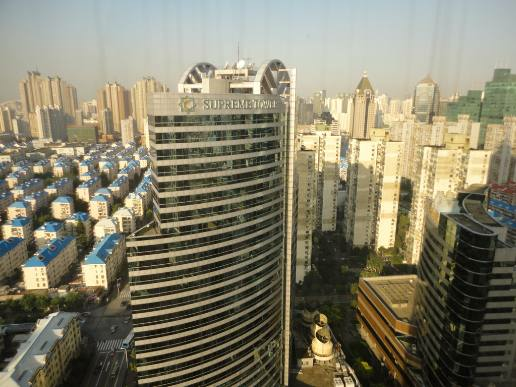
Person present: No